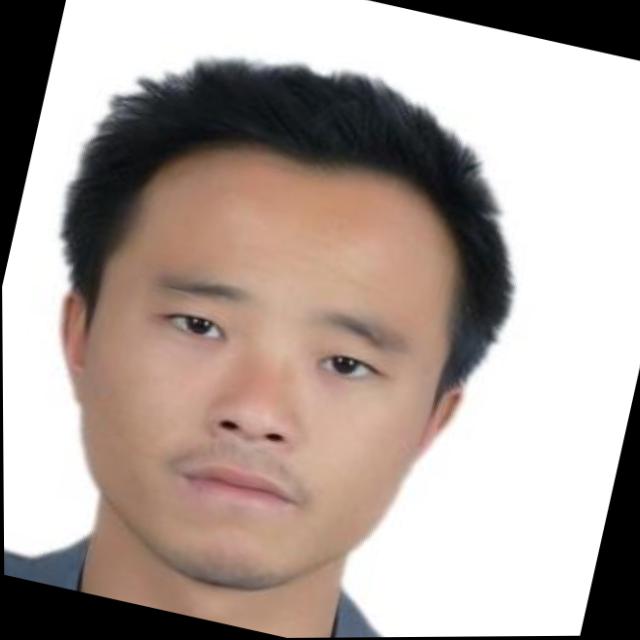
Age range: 21-44